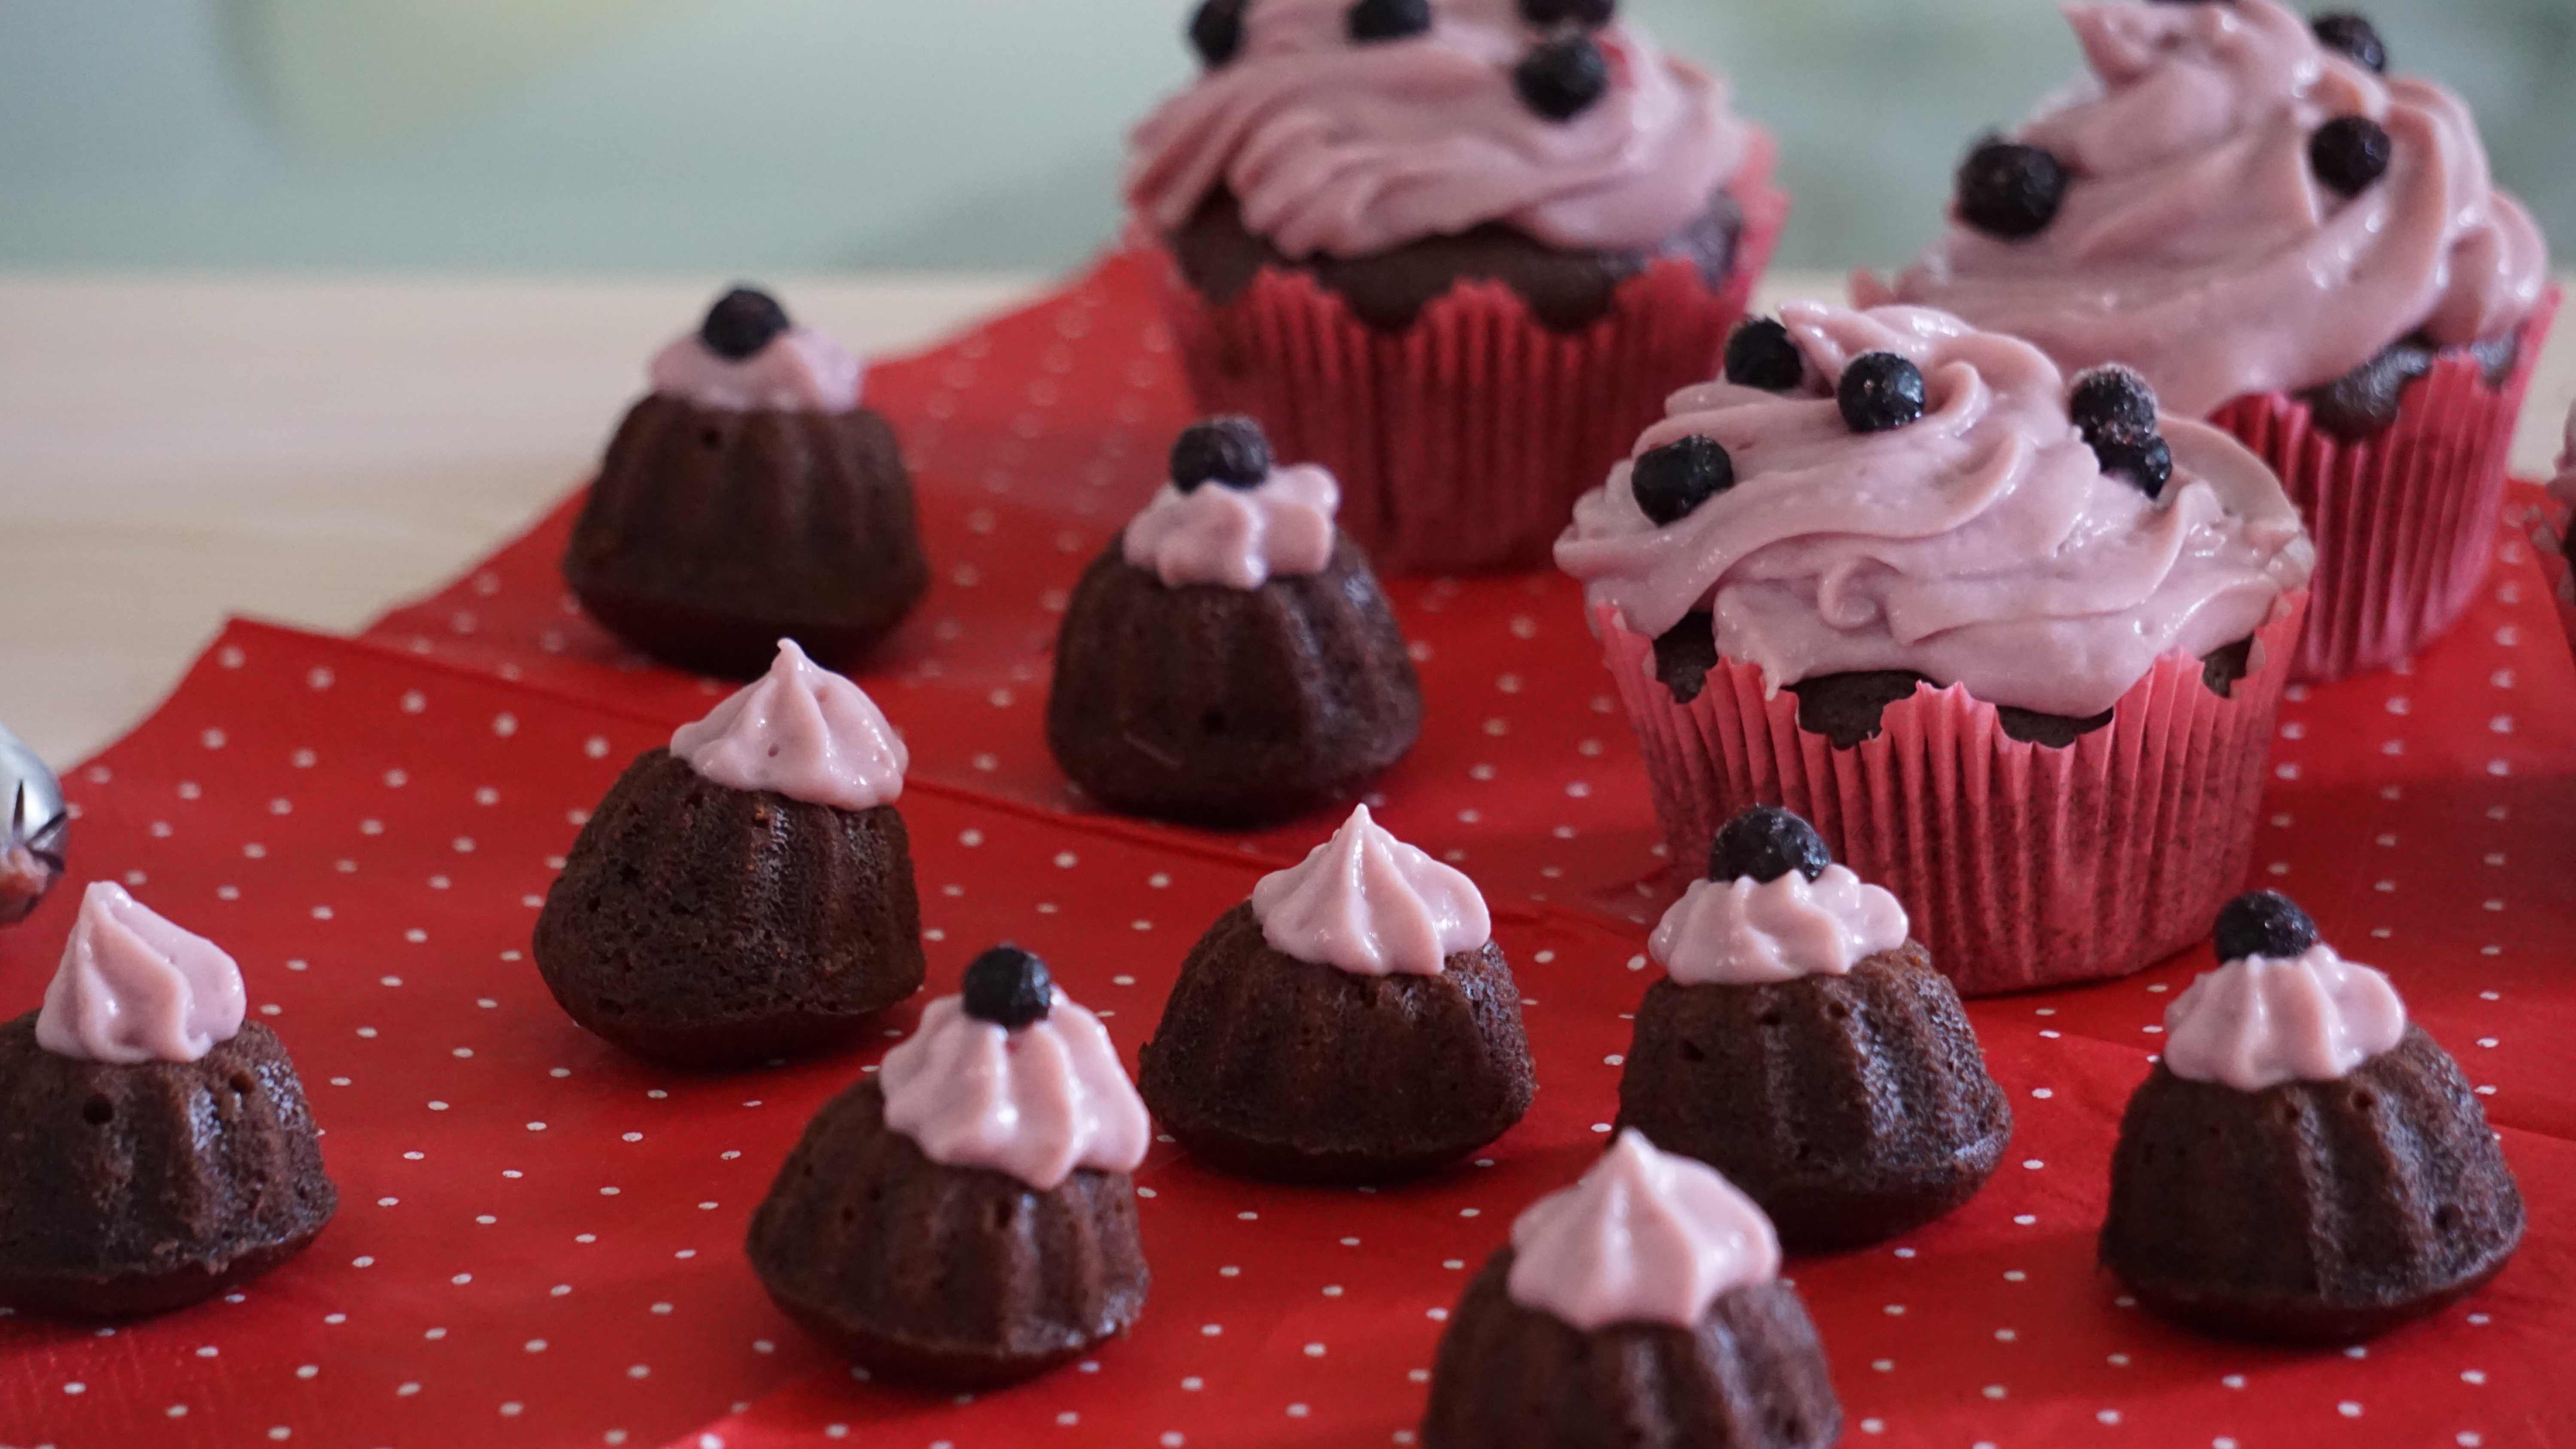
berry, sweet, food, colorful, pink, chocolate, cupcake, dessert, eat, cream, delicious, cake, homemade, bake, pastries, sugar, icing, tart, sweetness, benefit from, treat, muffins, nibble, pastry chef, sugared, buttercream, sweet pastry, re bake